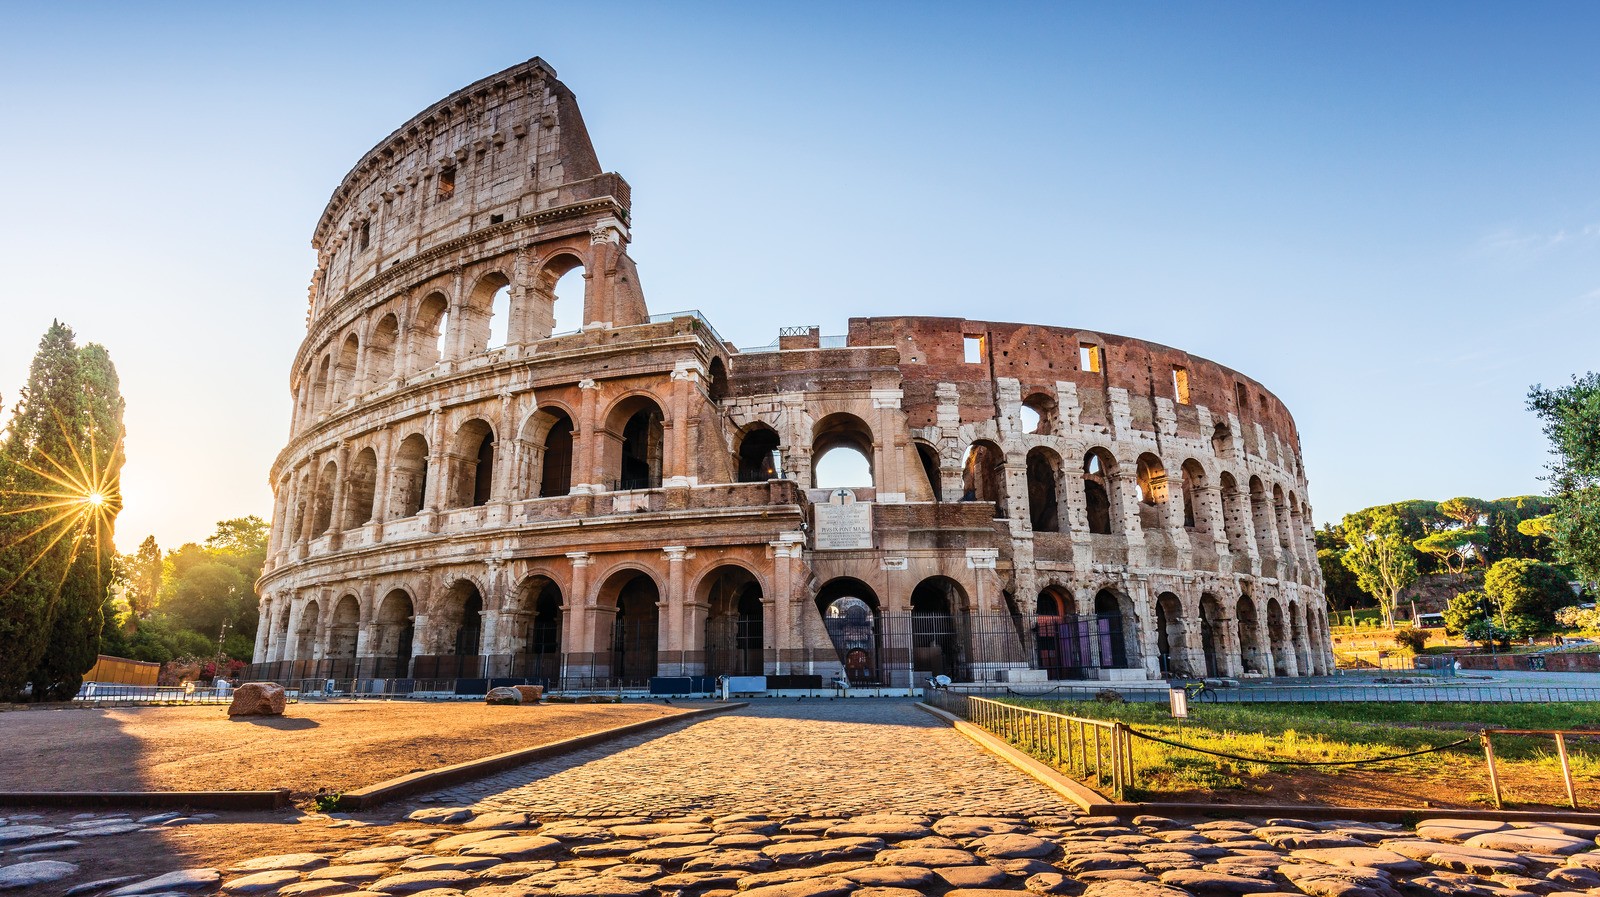
Landmark: Roman Colosseum